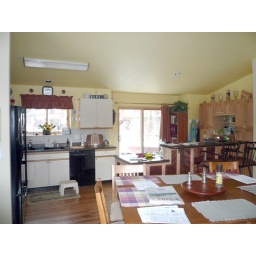
From LR looking over DR table (seats 8) &amp;amp; kitchen &amp;amp; hot tup (outside)